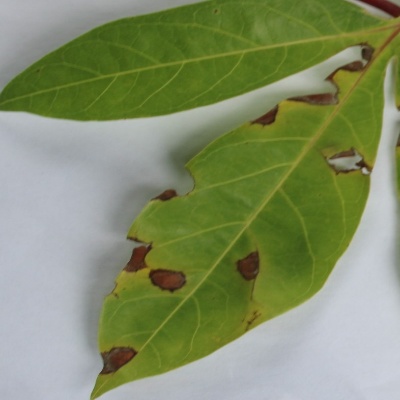
Crop: Cassava
Condition: brown spot